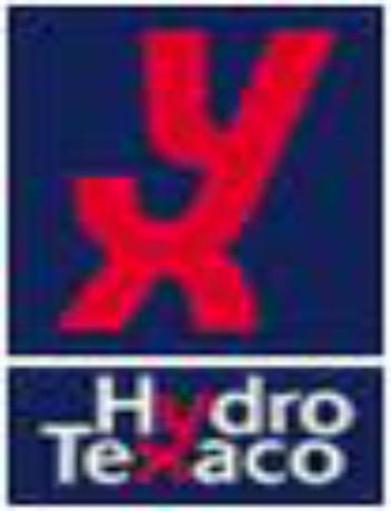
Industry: Others